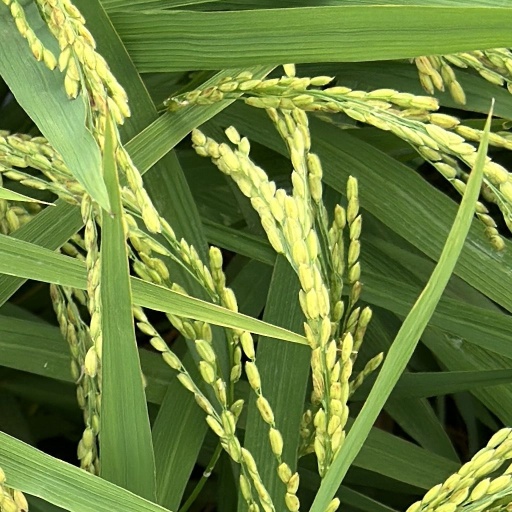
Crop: rice